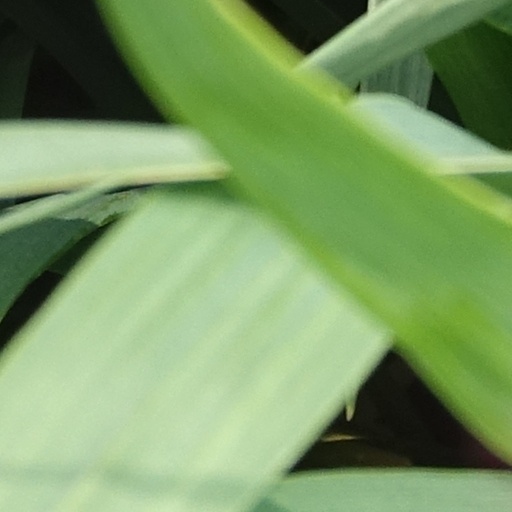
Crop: wheat